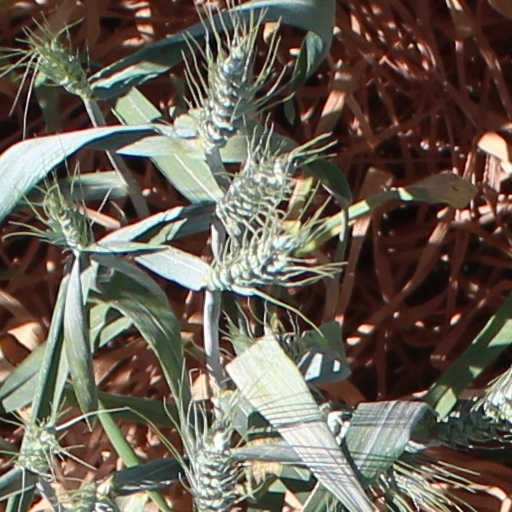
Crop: wheat